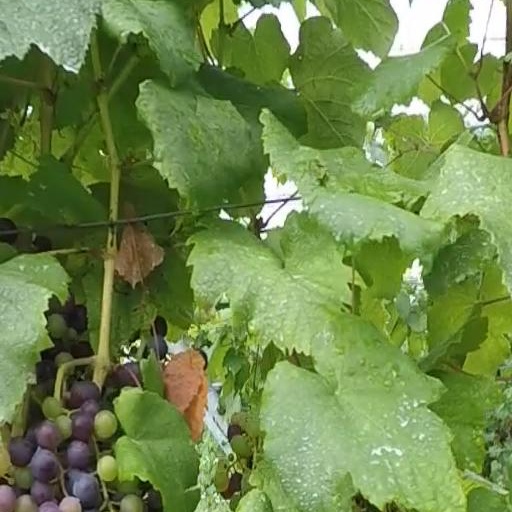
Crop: grape